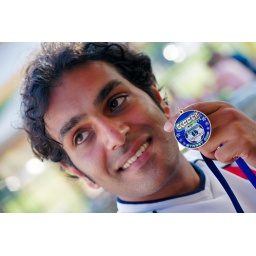
1st place in the street cup